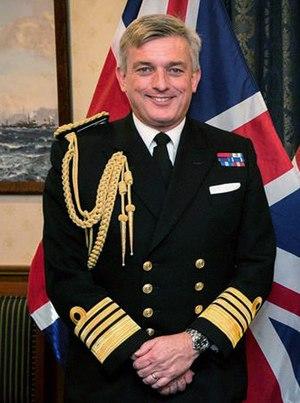
Sir Philip Andrew Jones, né le 14 février 1960 à Bebington, est un officier de la marine royale britannique. Il exerce la fonction de First Sea Lord, c’est-à-dire de chef d'État-major de la Marine, du 8 avril 2016 au 7 juin 2019.